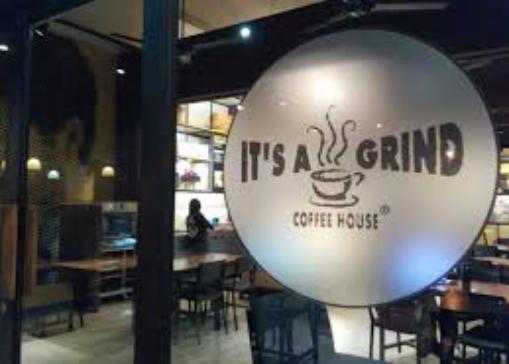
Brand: It's a Grind Coffee House
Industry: Food